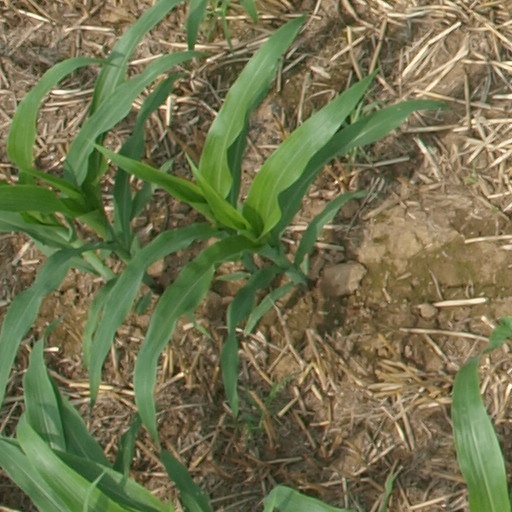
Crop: maize; corn